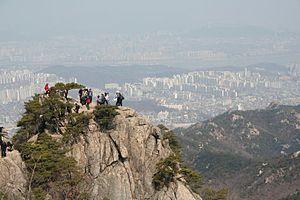
Le Gwanak-san, ou mont Gwanak, est une montagne culminant à 632 mètres d'altitude au sud de Séoul, en Corée du Sud. Son nom signifie « pic en forme d’orgue» en coréen. C'est une montagne très populaire parmi les randonneurs coréens car elle est facilement accessible en transports en commun. Environ 5 millions de randonneurs la visitent chaque année. Le massif du Gwanak-san fut déclaré parc naturel en 1968.